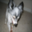
Label: dog